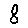
Label: 8